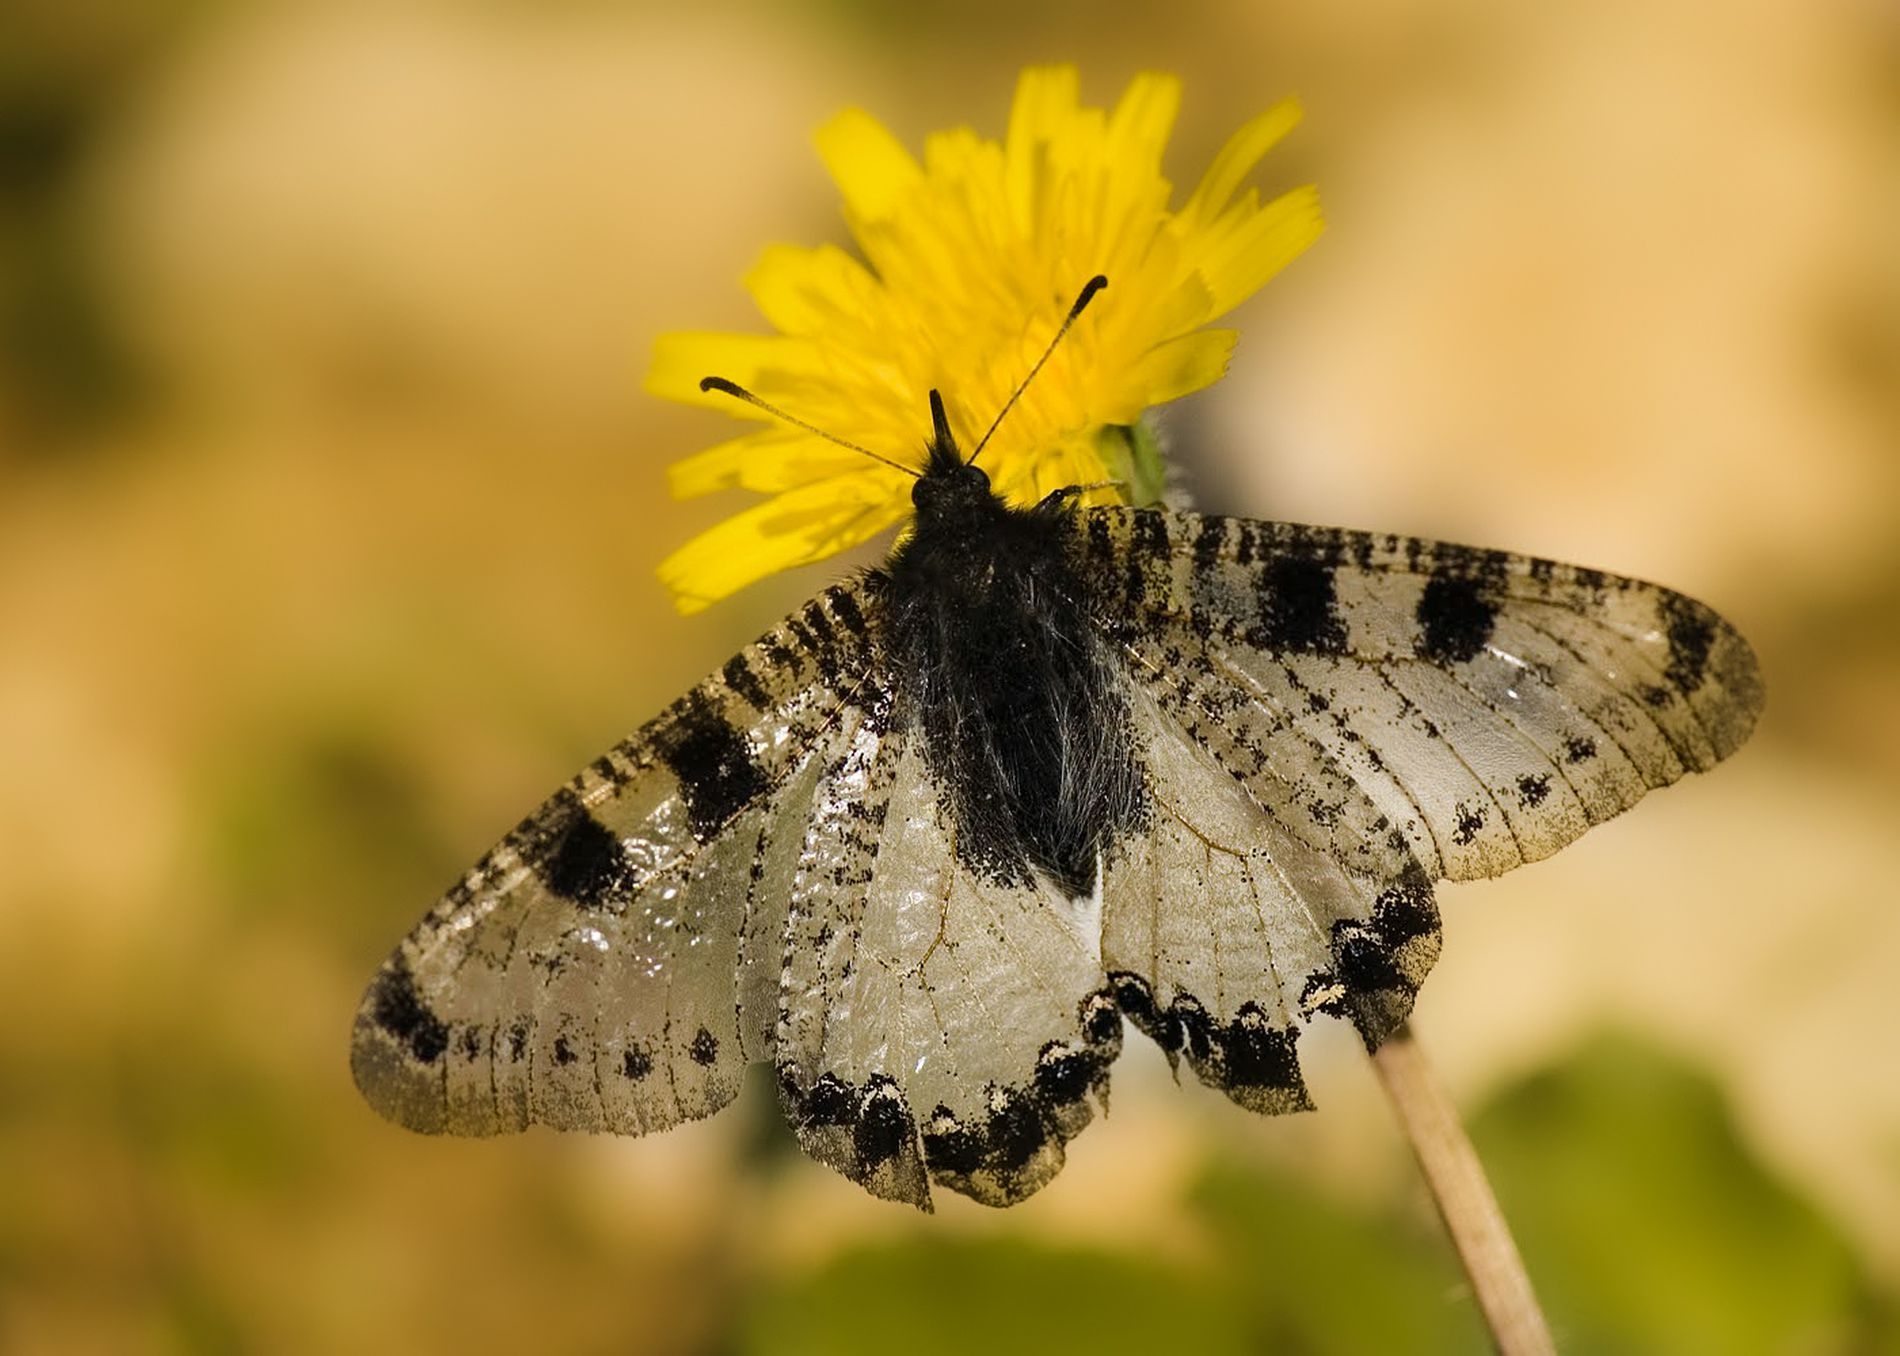
Winged Beauty.
A butterfly standing on a yellow flower in a field or a garden, a blurred background enhances the details of beauty of both flower and butterfly.
A close up-angle shot captured in daylight, the bright sunlight evokes the spring spirit to the shot and gives contrast to feel the spirit of beauty with a sense of serene atmosphere and the beauty of butterfly's life and its role in life.
Labels: Animal, Insect, Invertebrate, Butterfly, Flower, Plant, Daisy, Moth, Petal, Pollen, Anemone, Blurry Nature